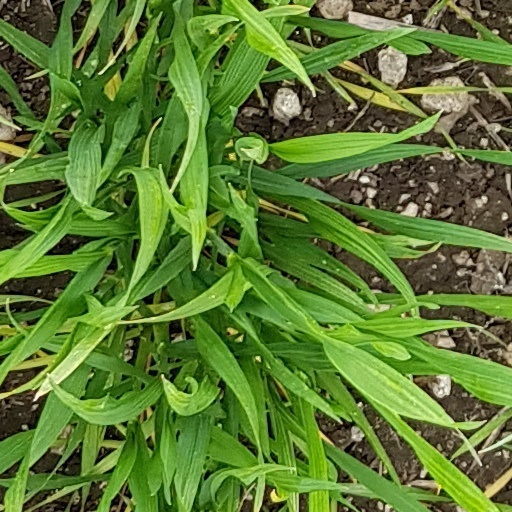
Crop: wheat